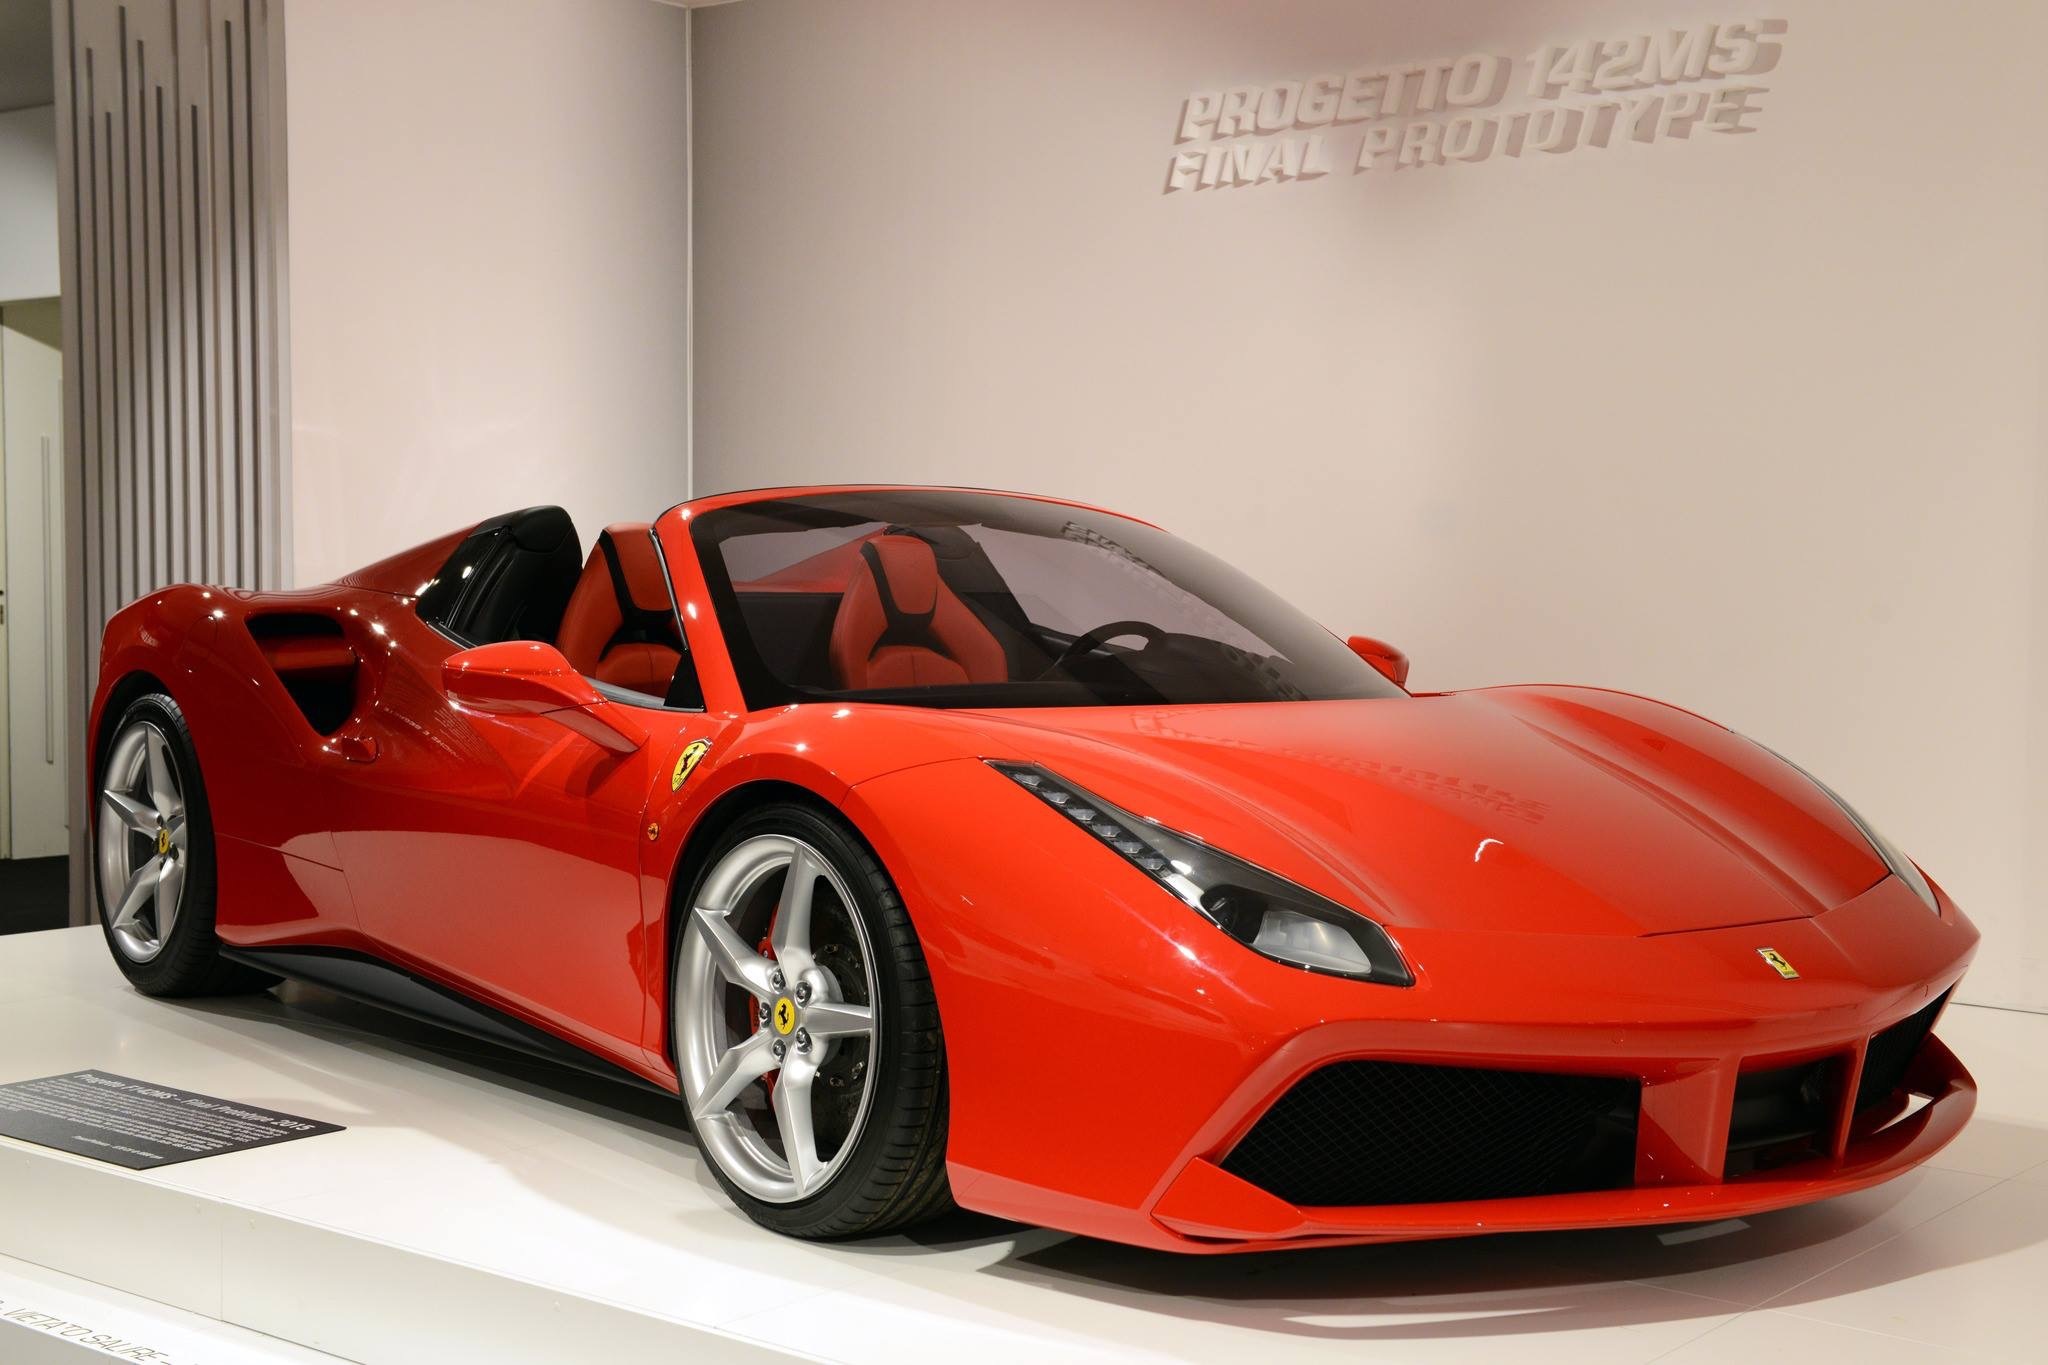
car, red, vehicle, sports car, supercar, coupe, ferrari, land vehicle, automobile make, automotive design, luxury vehicle, performance car, ferrari 458, ferrari spa, exebeition